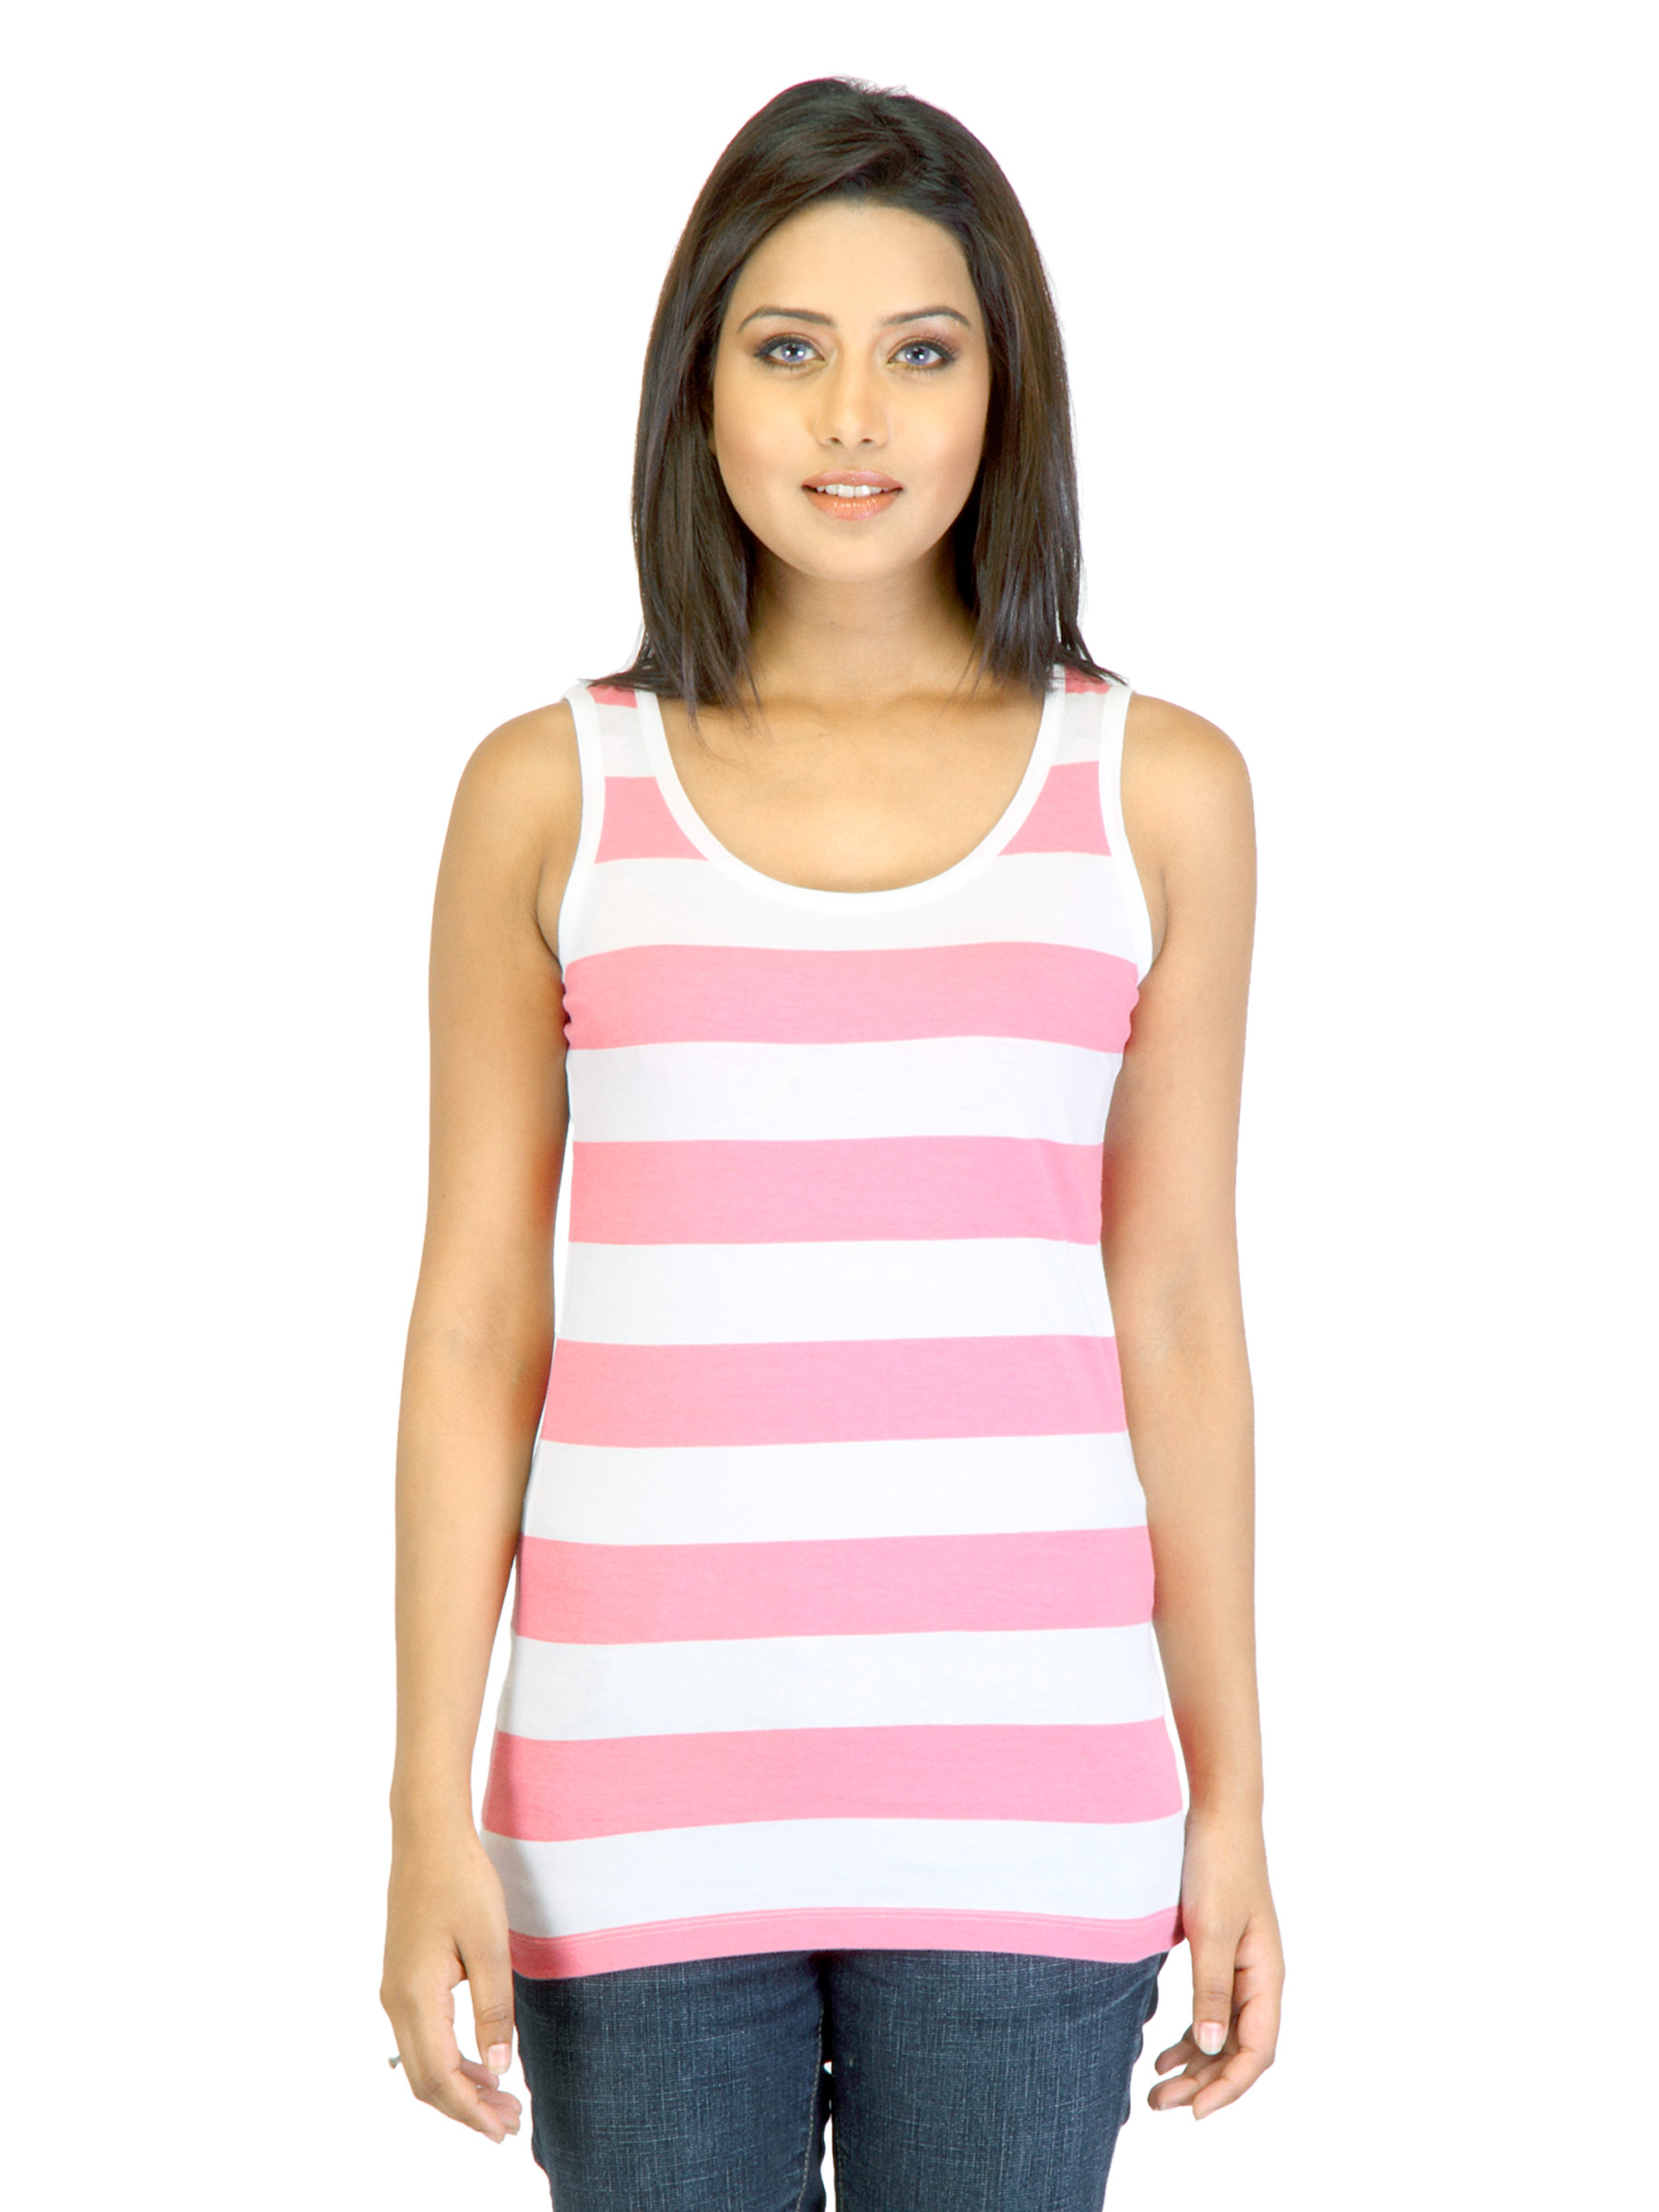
Wrangler Women Striper Tank Pink Top
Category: Apparel / Topwear / Tops
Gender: Women
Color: Pink
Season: Summer 2012
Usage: Casual